The One That Got Away (Philippine TV series)

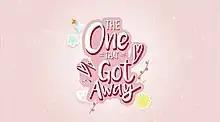
Title card

The One That Got Away is a 2018 Philippine television drama romance comedy series broadcast by GMA Network. Directed by Mark Sicat dela Cruz and Rado Peru, it stars Lovi Poe, Max Collins, Rhian Ramos, and Dennis Trillo in the title role. It premiered on January 15, 2018 on the network's Telebabad line up. The series concluded on May 18, 2018 with a total of 88 episodes.